Bovine uterine prolapse

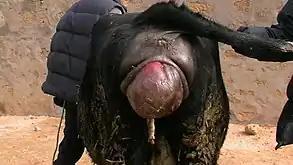
Vaginal prolapse

Uterine prolapse can often be confused with bovine vaginal prolapse. A vaginal prolapse appears as a small pink or red ball of tissue ranging in size from grapefruit to soccer ball. It emerges before calving, whereas a uterine prolapse takes place after calving. Vaginal prolapse occurs when there is an increase in pressure in the abdominal cavity during the late stages of parturition. It is more common than uterine prolapse and there is a genetic factor in the risk. It is quite common for a vaginal prolapse to occur in the same animal with each calving; uterine prolapse recurs less often.